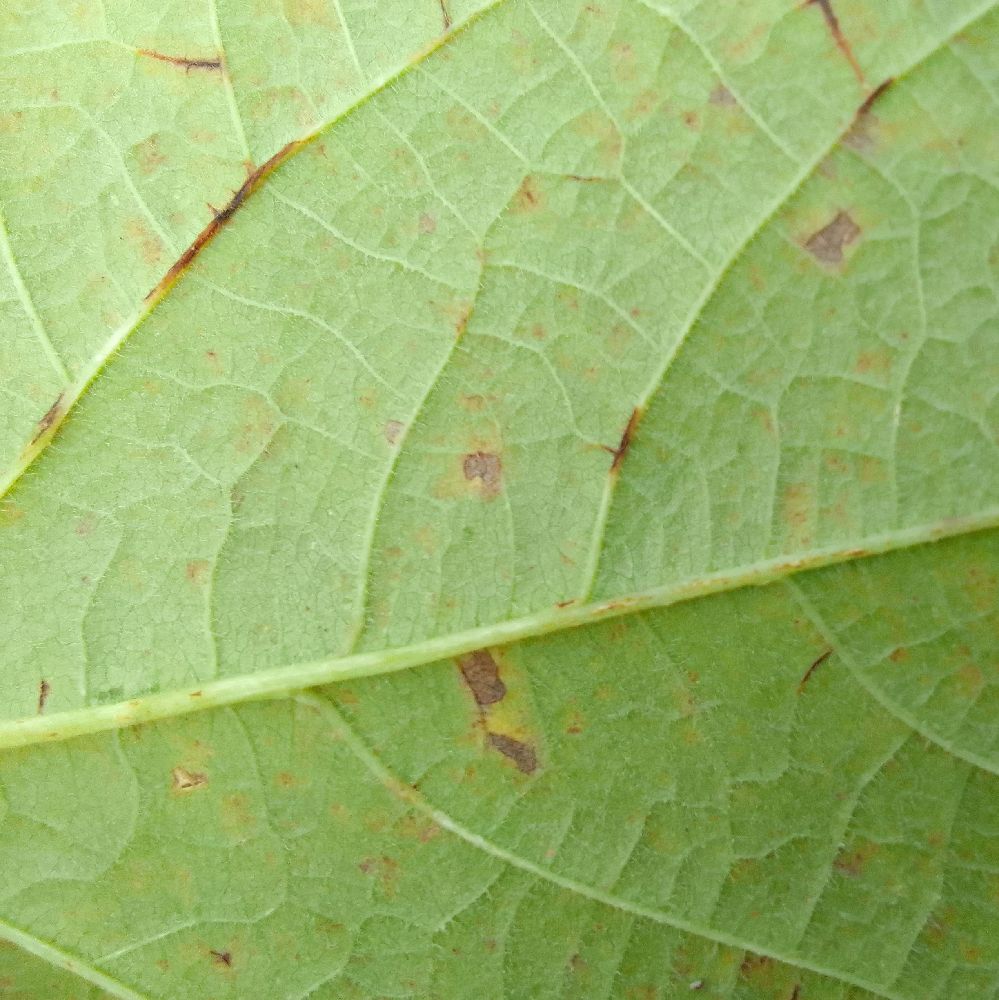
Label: anthracnose